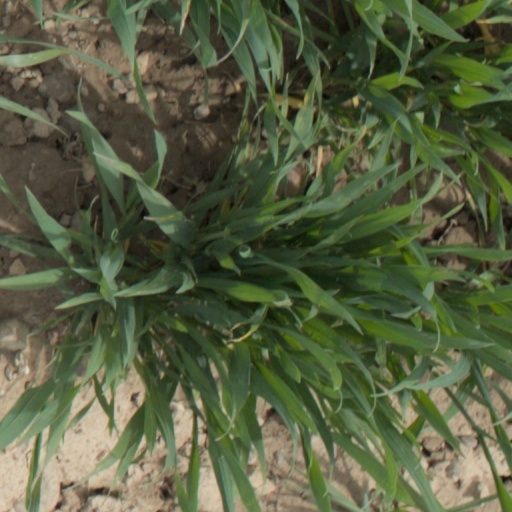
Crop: wheat